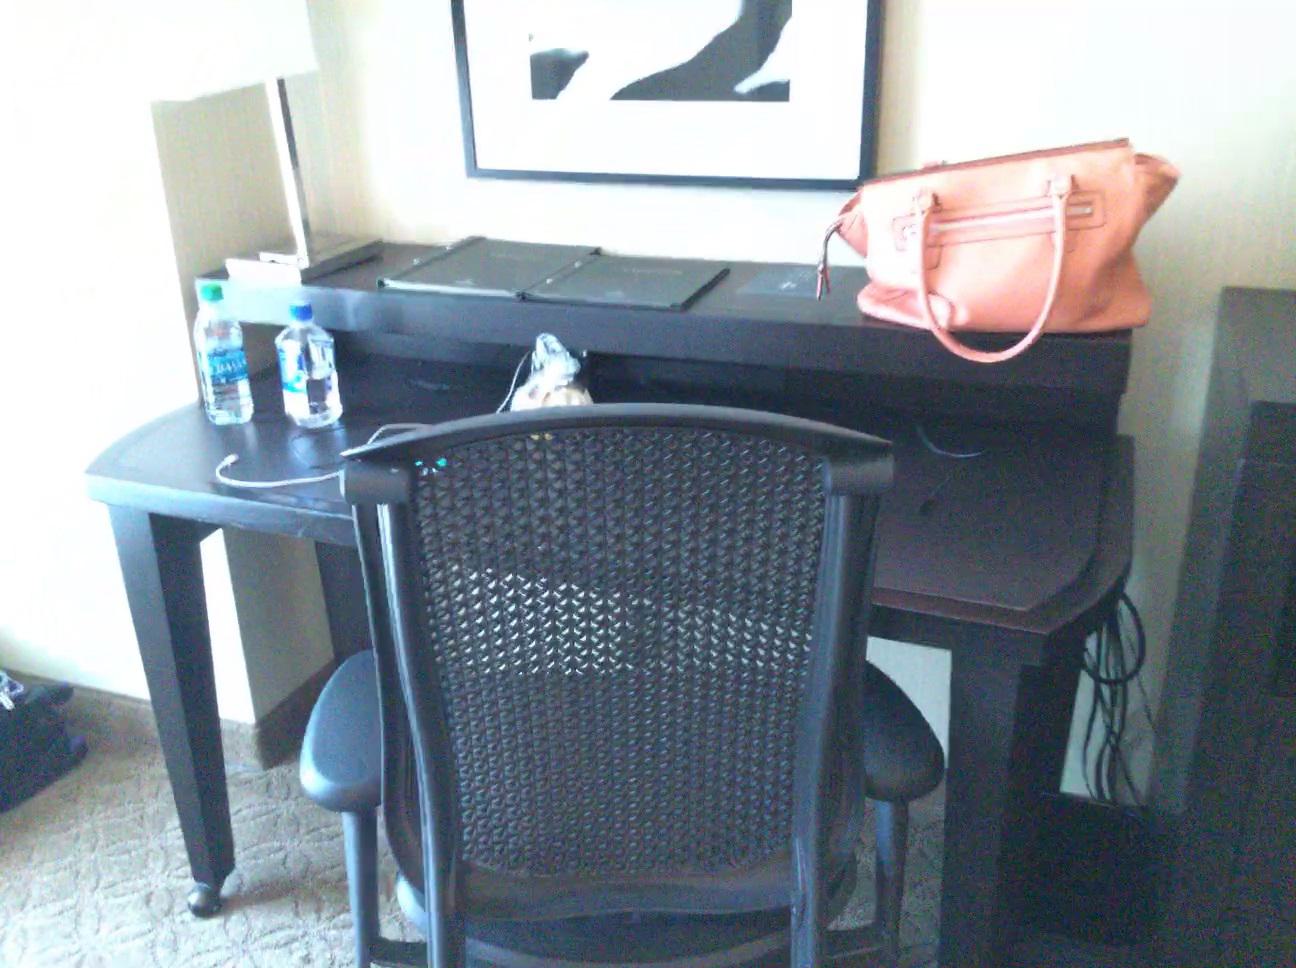
Question: Can the case fit right of the stand from the world's perspective? Final answer should be yes or no.
Answer: No